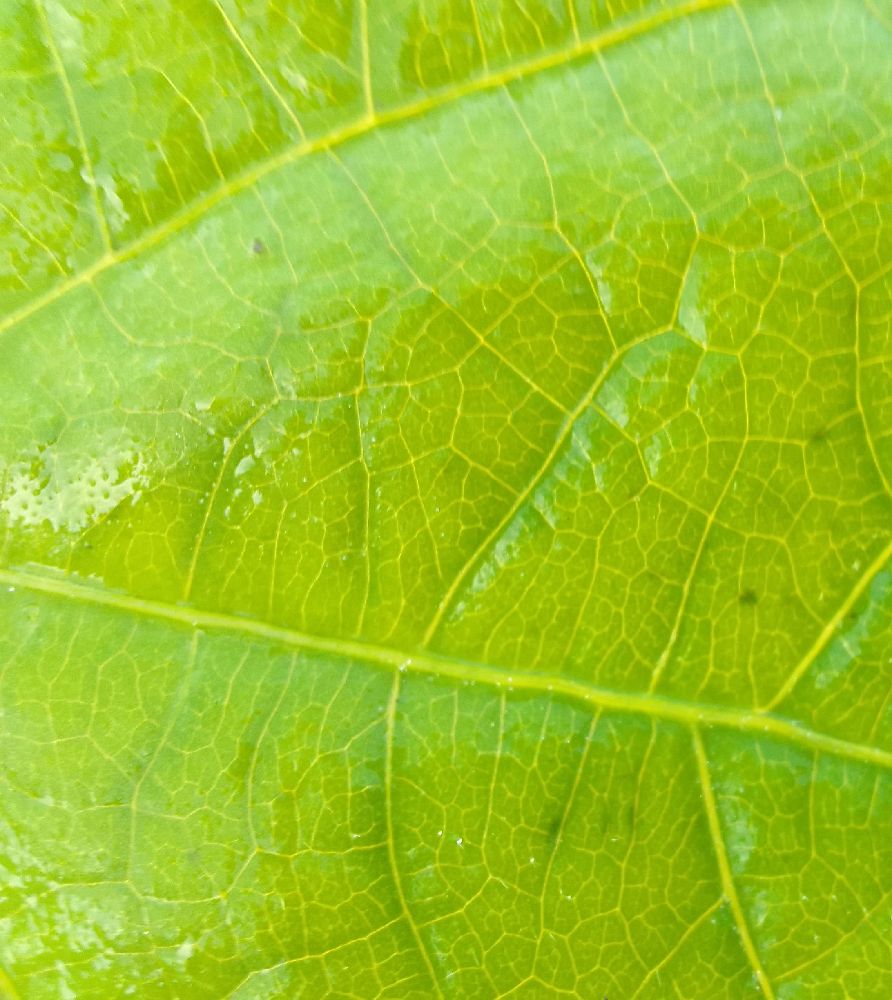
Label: healthy